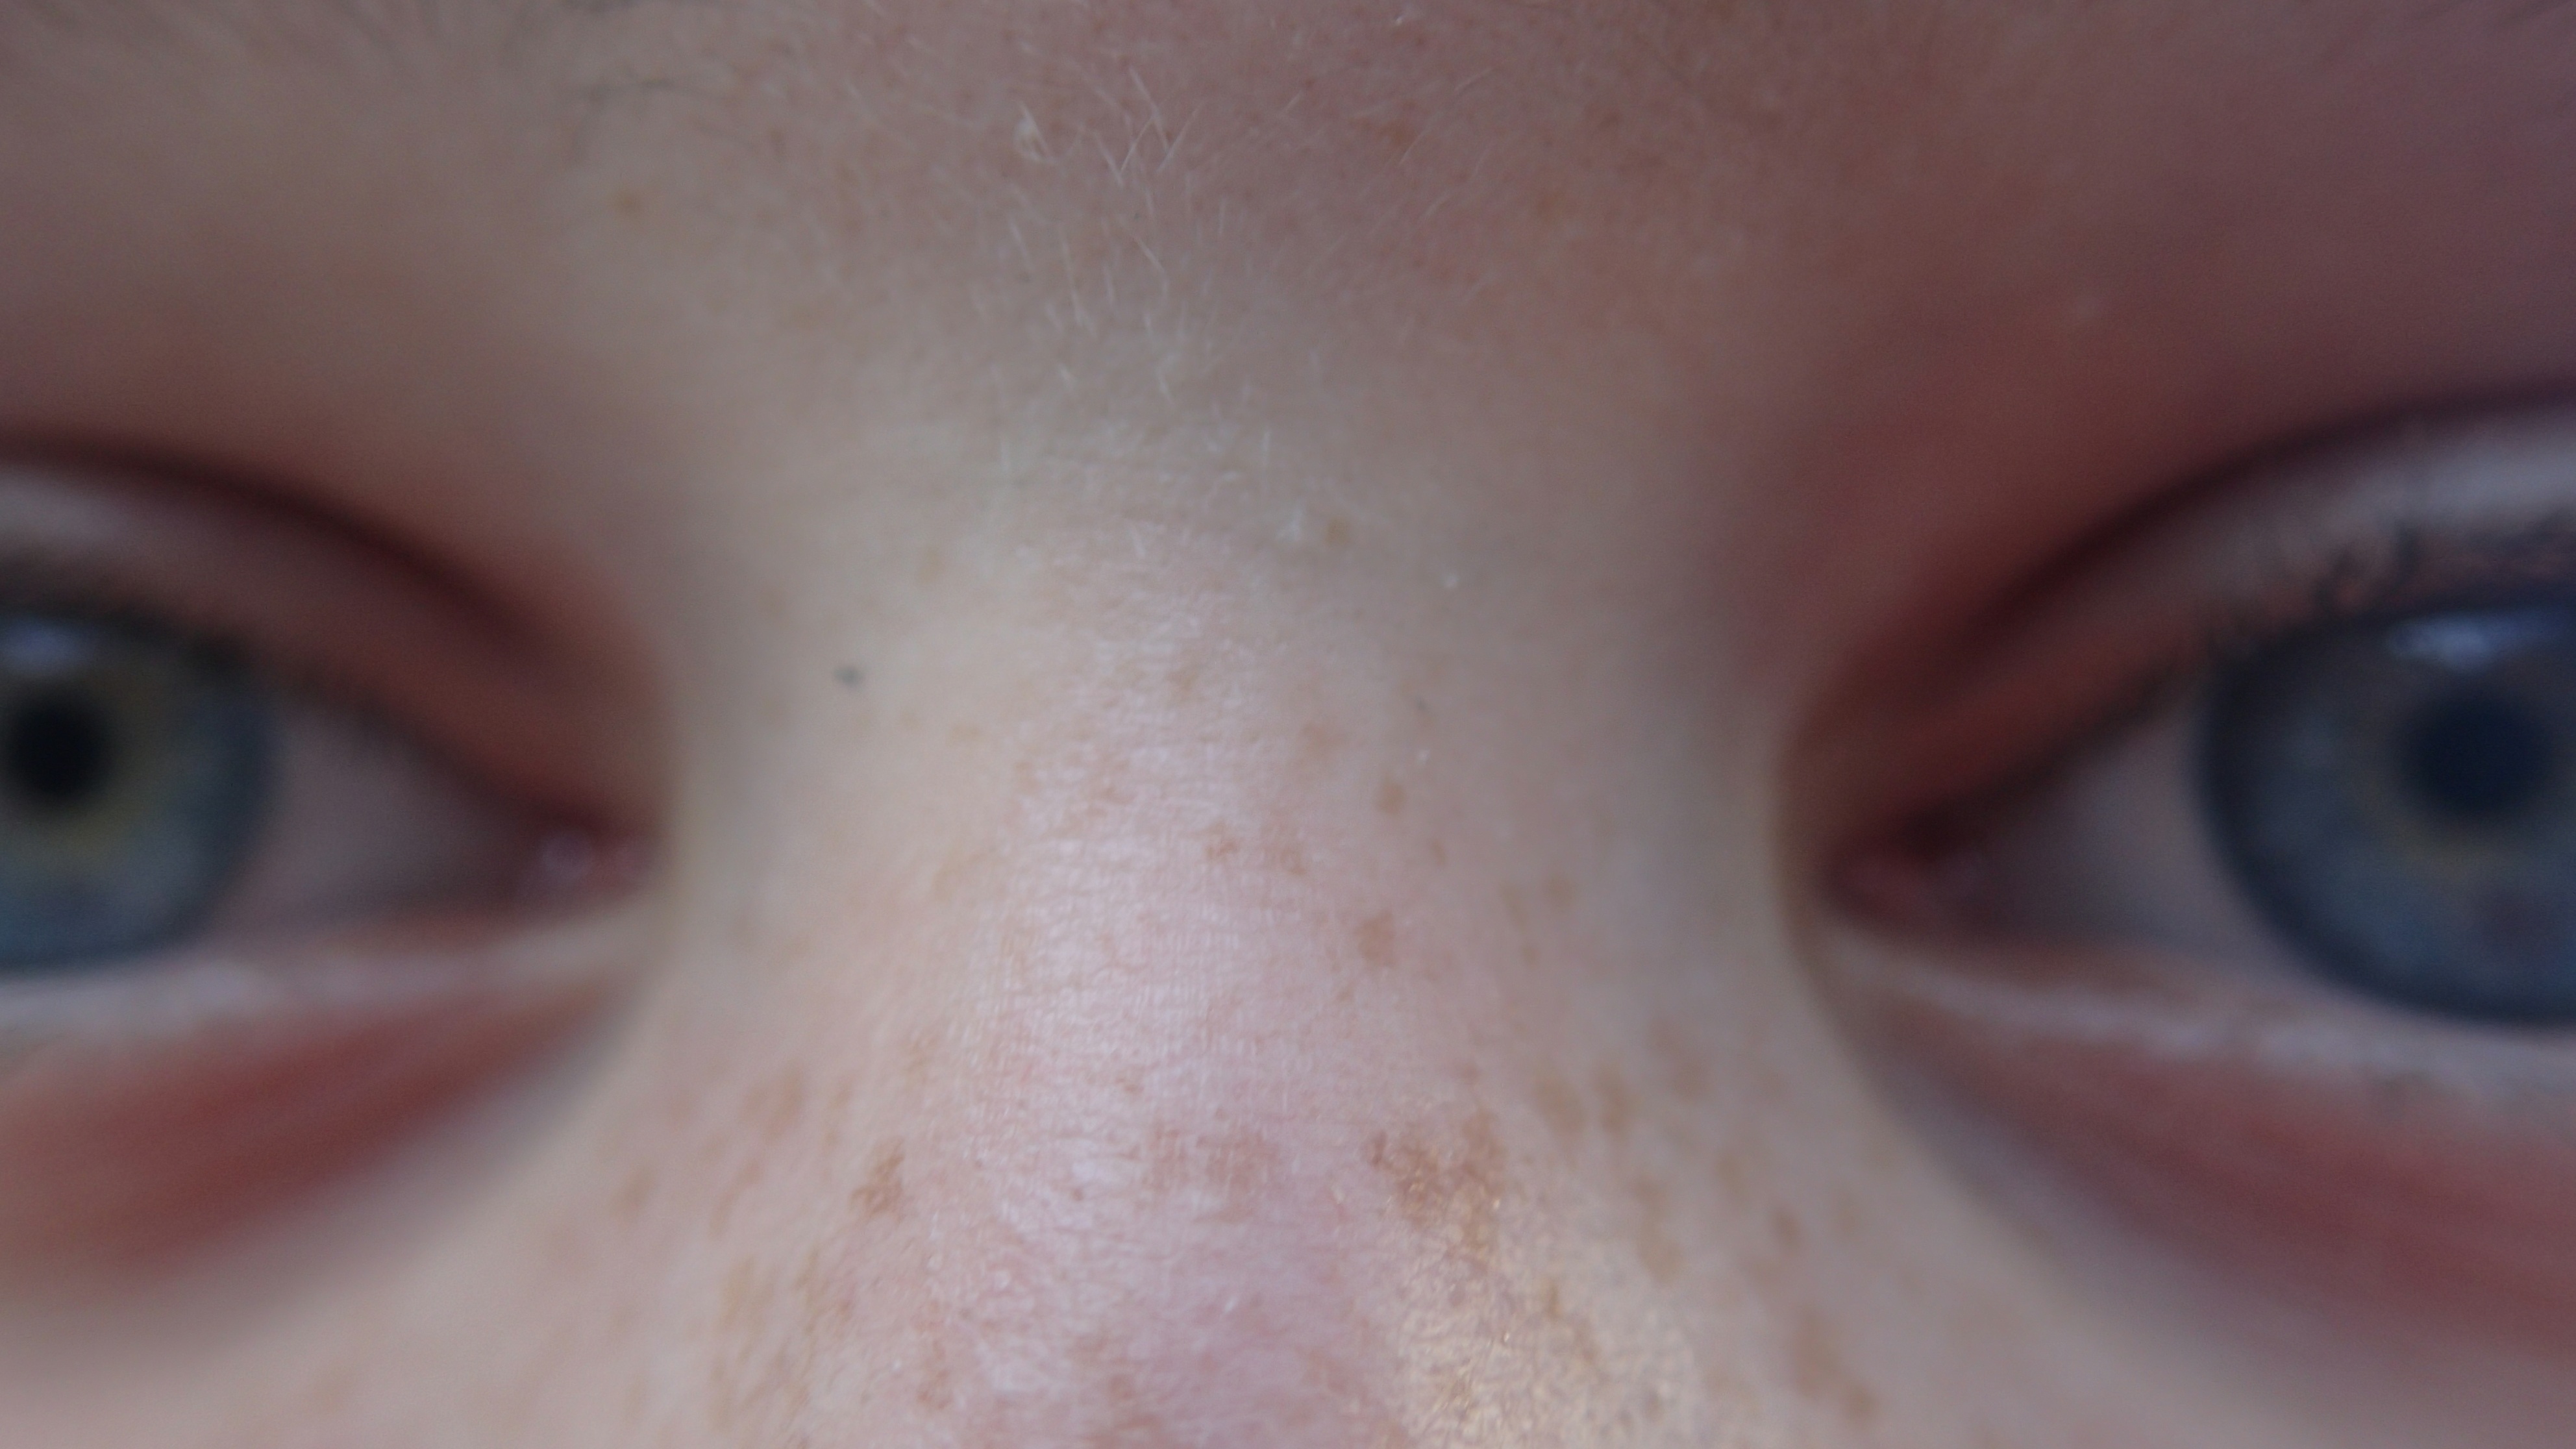
man, red, color, blue, lip, eyebrow, mouth, eyelash, close up, human body, face, nose, eyes, cheek, eye, head, skin, organ, eyeball, blue eyes, forehead, vision care, eyelash extensions